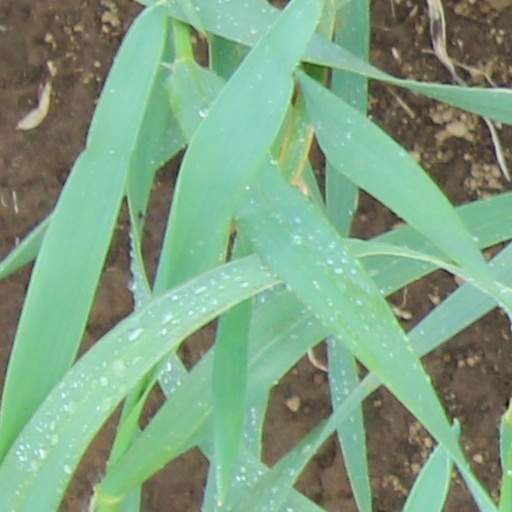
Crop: wheat